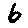
Label: 6